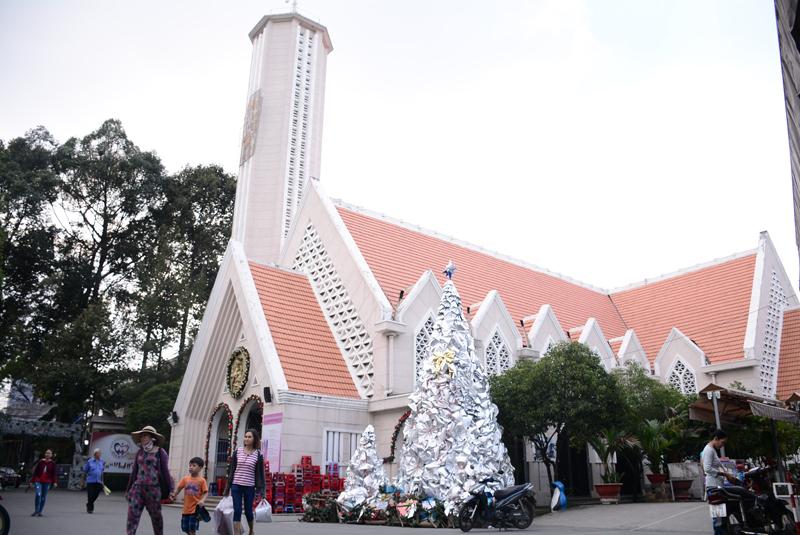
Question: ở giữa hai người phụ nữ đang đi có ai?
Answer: cậu bé mặc áo cam